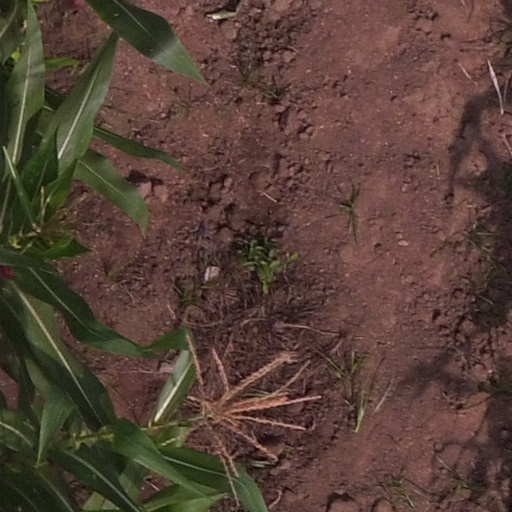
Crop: maize; corn